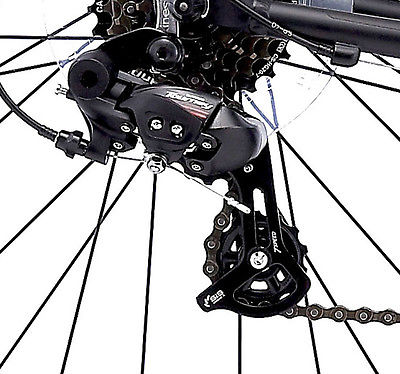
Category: bicycle